Huangshan

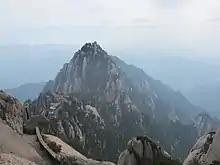
Huangshan, 天都峰

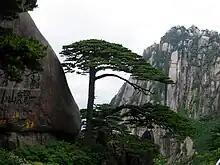
Ying Ke Pine, literally welcome Pine

Huangshan was formed approximately 100 million years ago and gained its unique rock formations in the Quaternary Glaciation.